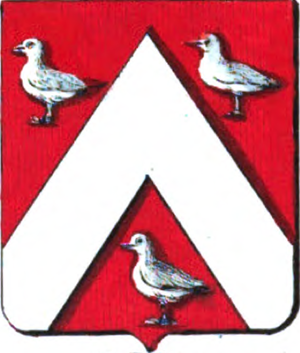
De gueules, à un chevron d'argent, accompagné de trois mouettes de même.
Cette liste des familles contemporaines de la noblesse belge ne retient que les familles subsistantes faisant partie officiellement de la noblesse belge avec un principe légal de noblesse héréditaire, à l'exclusion des familles de nationalité belge de noblesse non reconnue ou de noblesse étrangère n'ayant pas introduit une requête d'incorporation dans la noblesse auprès de S.M. le roi des Belges.